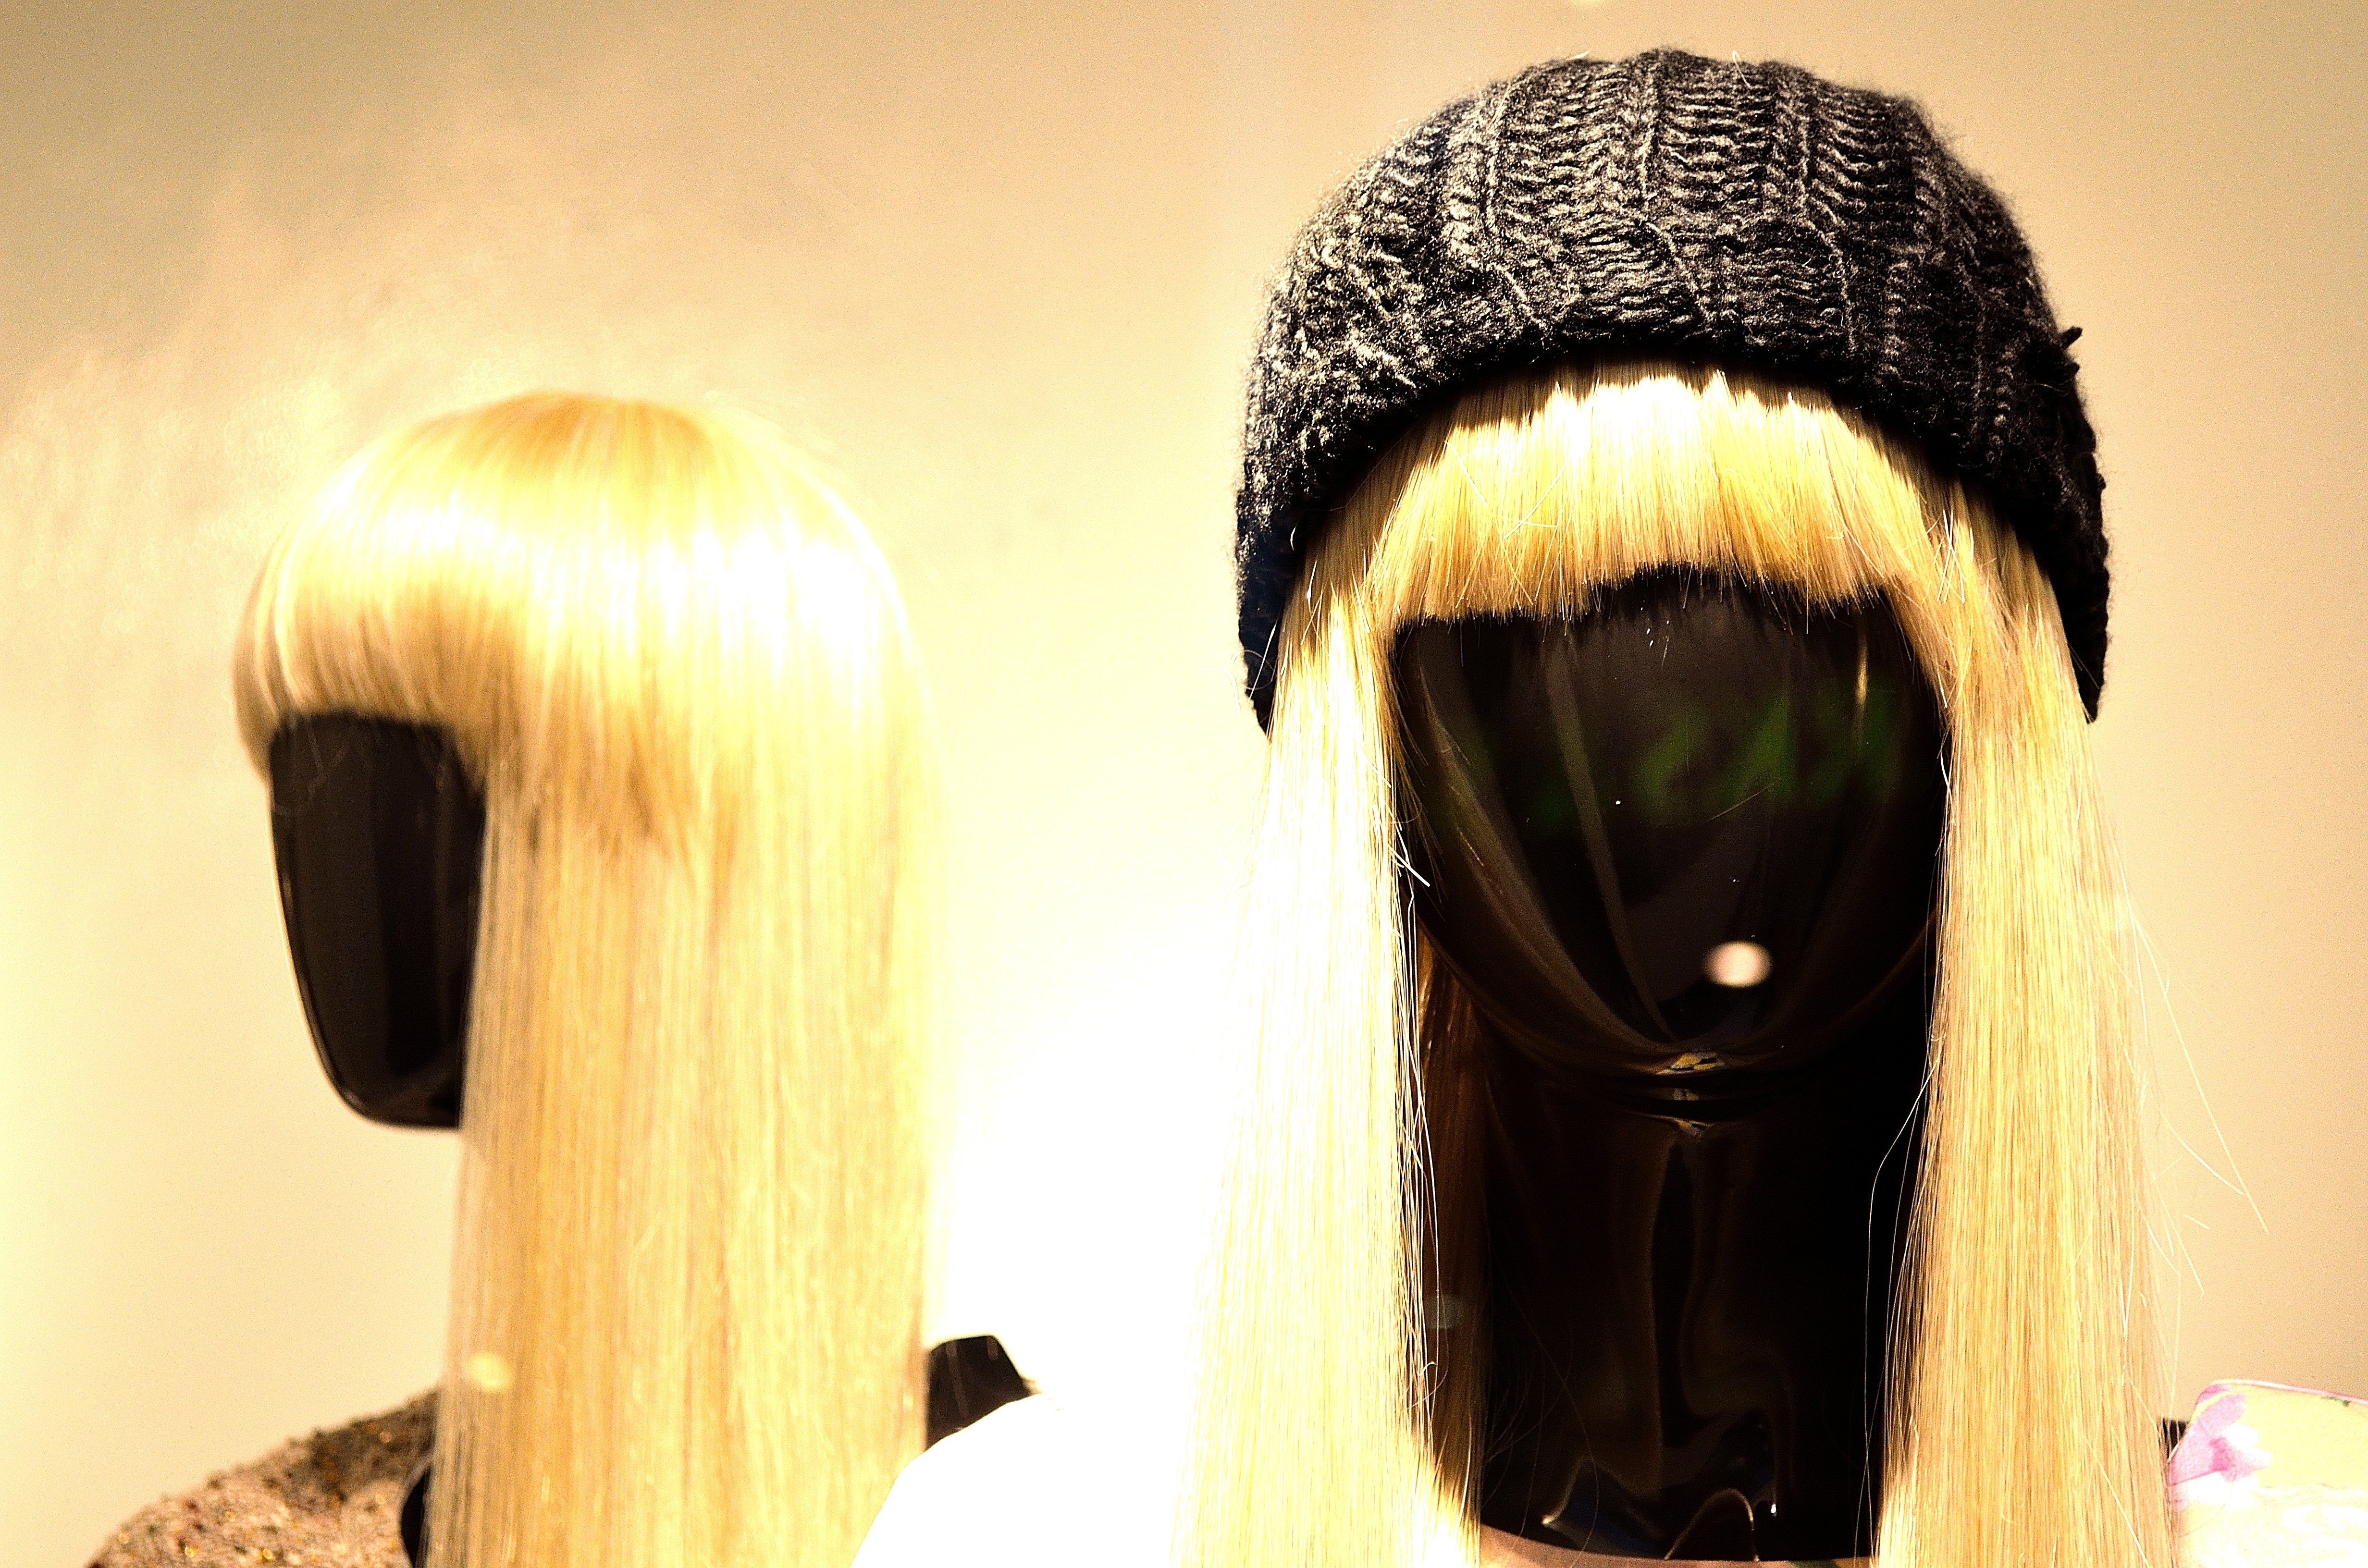
woman, hair, window, decoration, shop, color, clothing, black, yellow, hairstyle, close up, human body, eye, head, figurine, beauty, blond, dummy, organ, costume, wig, sense